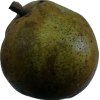
Label: pear